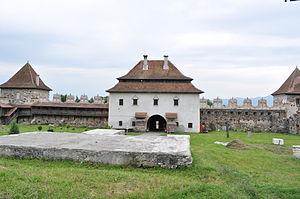
Le château Lázár est un ancien château de la noblesse hongroise situé en Transylvanie, sur la commune de Lăzarea, dans le Județ de Harghita, en pays sicule (Roumanie).